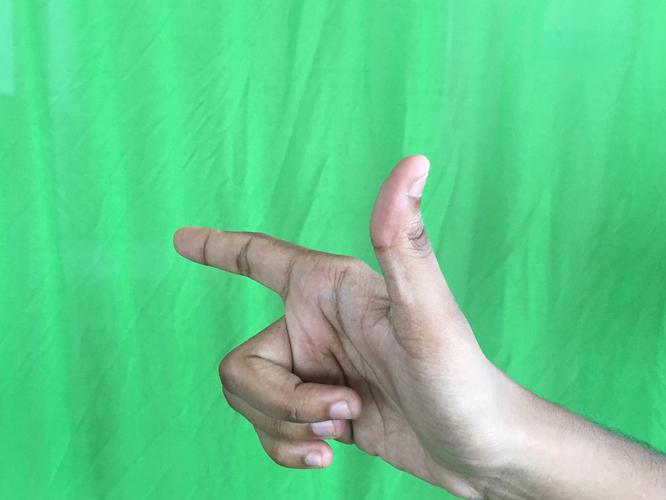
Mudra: Chandrakala
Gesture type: single_hand